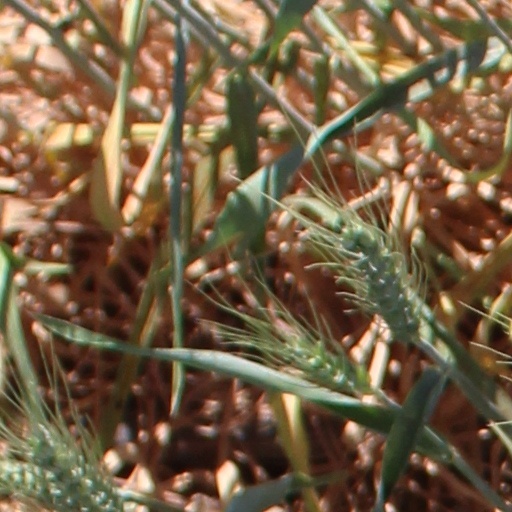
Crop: wheat